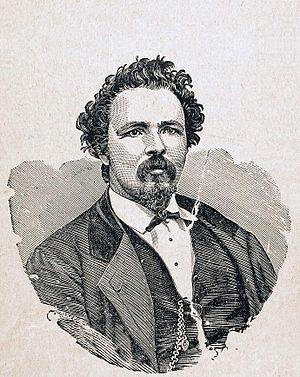
Gravure, Portrait de Joe Beef, John Henry Walker (1831-1899), vers 1875, Encre sur papier - Gravure sur bois, 104.2 x 68.3 cm
Charles McKiernan était un restaurateur montréalais surnommé le fils du peuple.